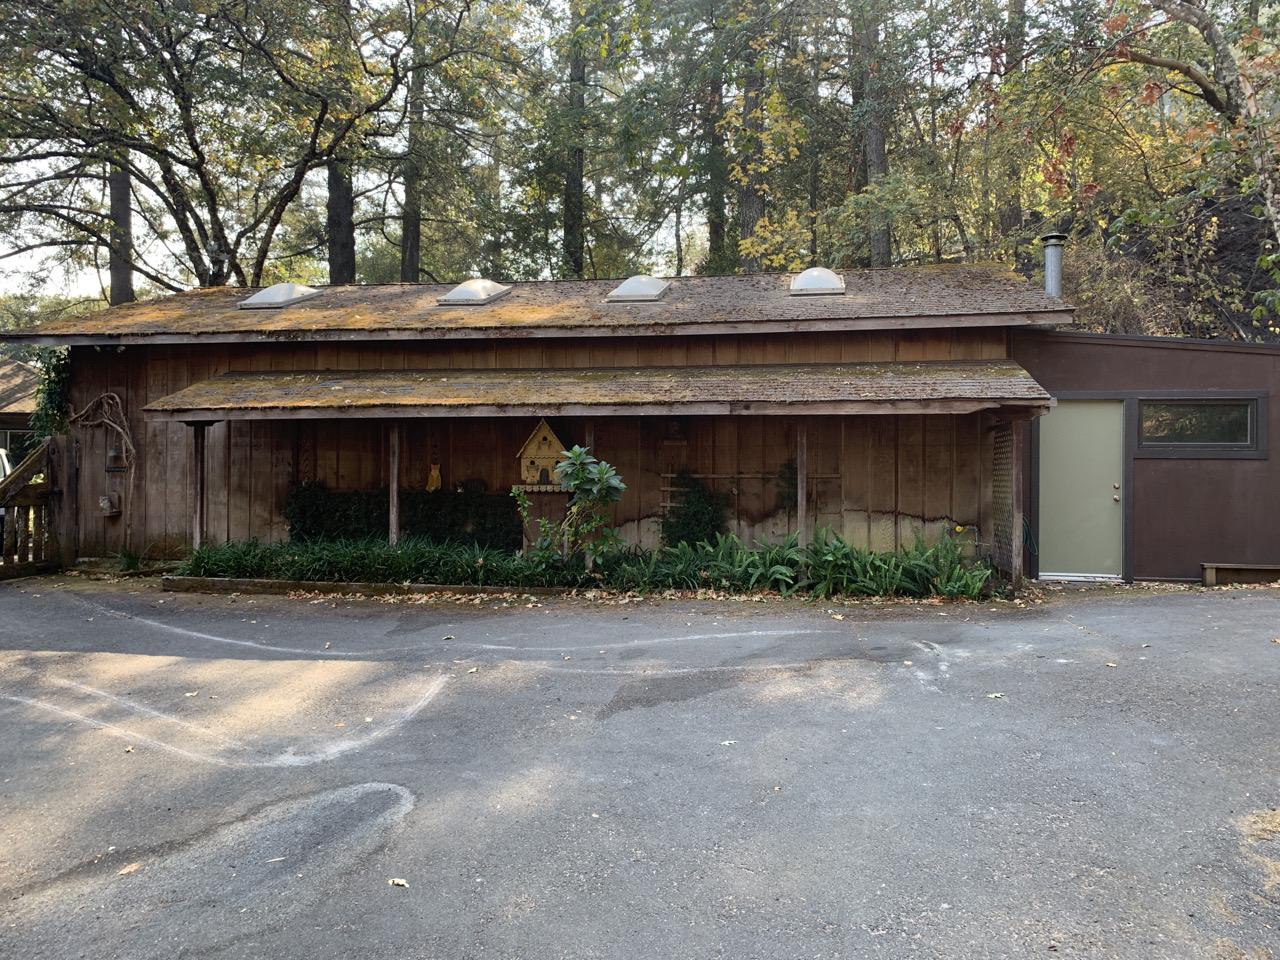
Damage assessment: no_damage